Okutsugaru-Imabetsu Station

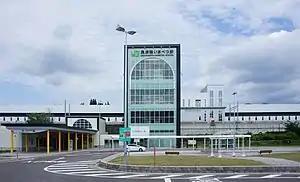
Okutsugaru-Imabetsu Station, August 2020

is a railway station on the Hokkaido Shinkansen in the town of Imabetsu in Aomori Prefecture, on the island of Honshu, Japan. It is operated by Hokkaido Railway Company (JR Hokkaido), and is the last stop in Honshu before the Seikan Tunnel to Hokkaido.